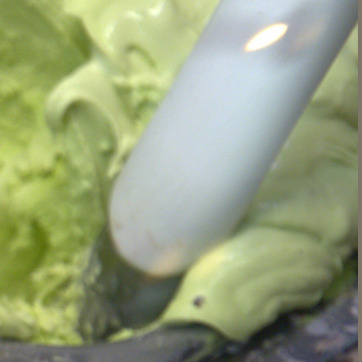
Material: plastic